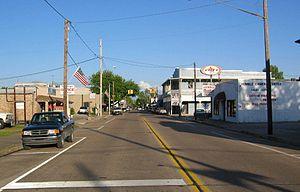
Humble est une ville du comté de Harris au Texas. Elle fait partie de l'aire métropolitaine de Houston.